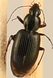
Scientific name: Agonum punctiforme
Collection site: Smithsonian Environmental Research Center NEON (SERC), plot SERC_007